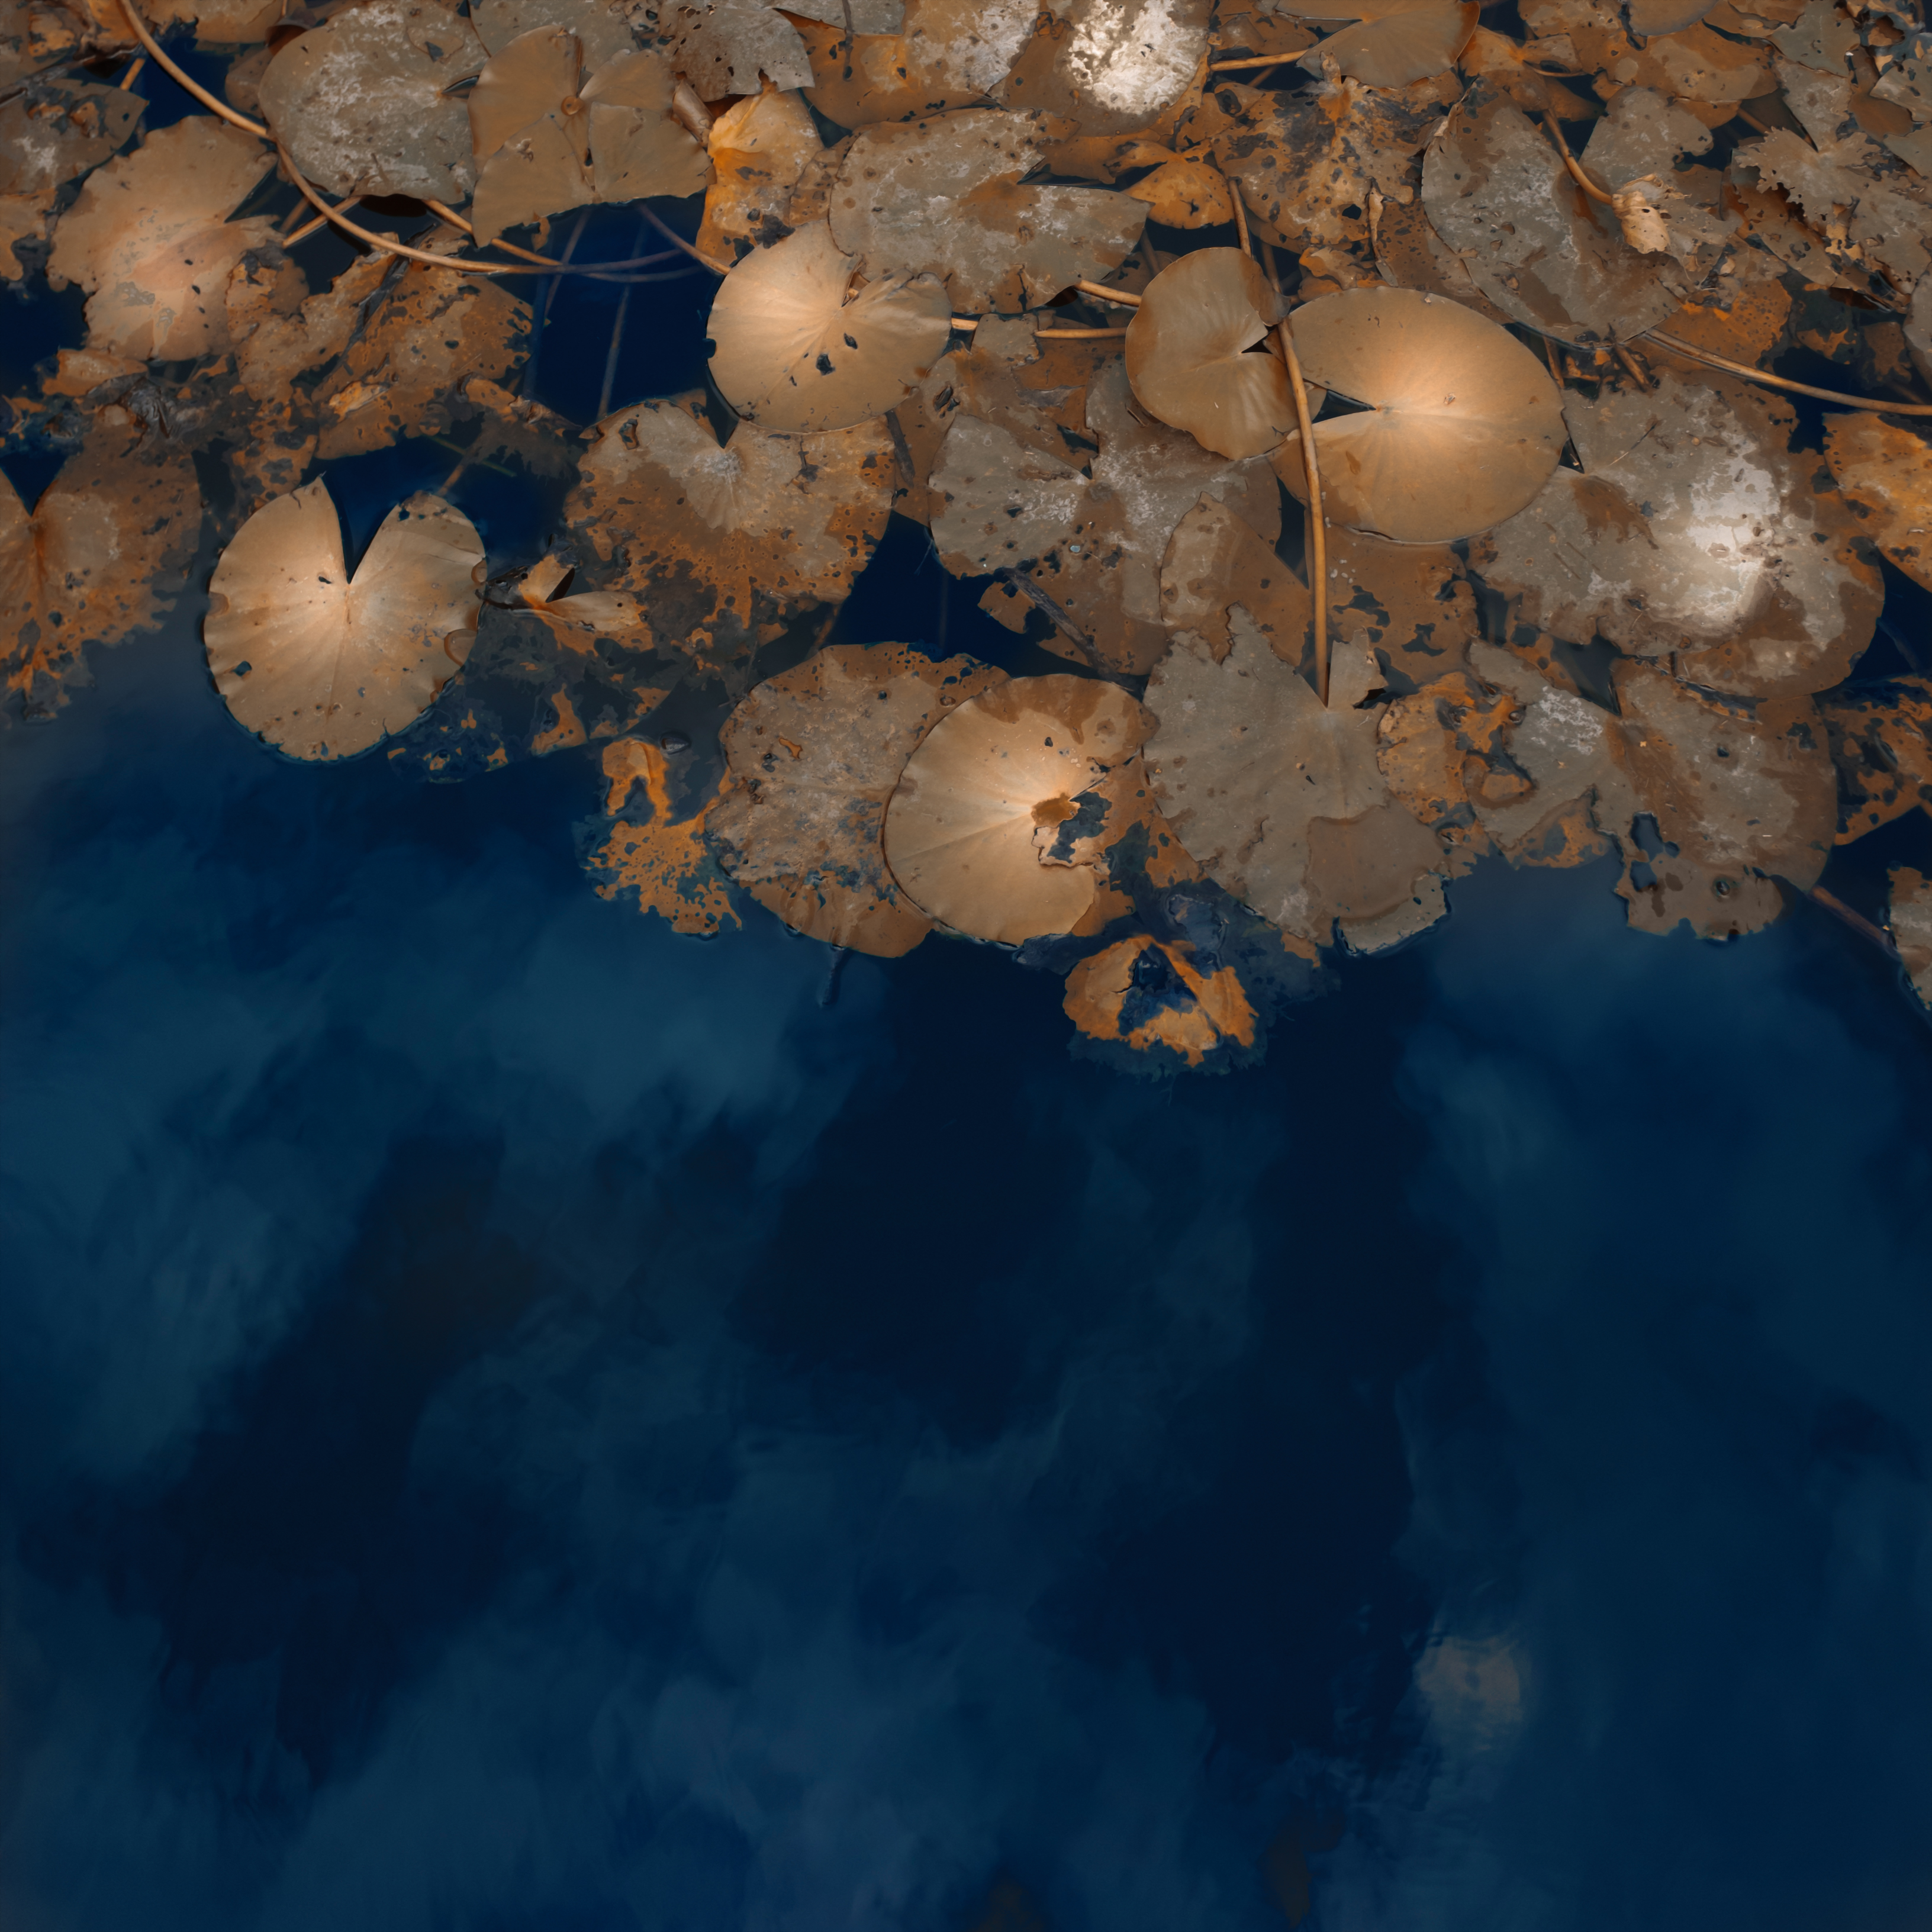
natural, sky, plant, twig, organism, art, cloud, Tints and shades, painting, space, pattern, electric blue, tree, visual arts, meteorological phenomenon, illustration, blossom, ceiling, circle, reflection, still life photography, shadow, astronomical object, cumulus, graphics, fractal art, petal, still life, cherry blossom